Sanctuary of Aphrodite Urania

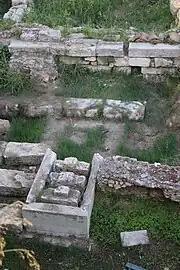
Altar of Aphrodite Urania, Athenia Agora, current state, seen from the south

The Sanctuary of Aphrodite Urania was located north-west of the Ancient Agora of Athens and dedicated to the goddess Aphrodite under her epithet Urania ("of the Heavens"). It has been identified with a sanctuary found in this area in the 1980s. This sanctuary initially consisted of a marble altar that was built around 500 BC and was gradually buried as the ground level rose. Another structure, perhaps a fountainhouse, was built to the west ca. 100 BC. In the early 1st century AD, an Ionic tetrastyle prostyle temple closely modelled on the Erechtheion's north porch, that was built to the north of the altar.